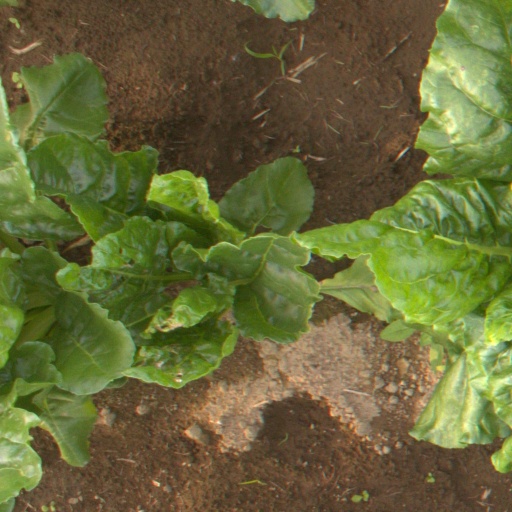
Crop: sugar beet